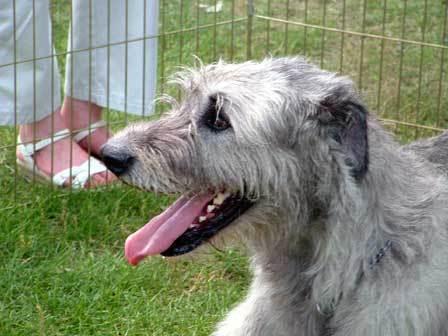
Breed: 224-n000056-Scottish_deerhound